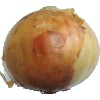
Label: white_onion